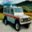
Label: automobile